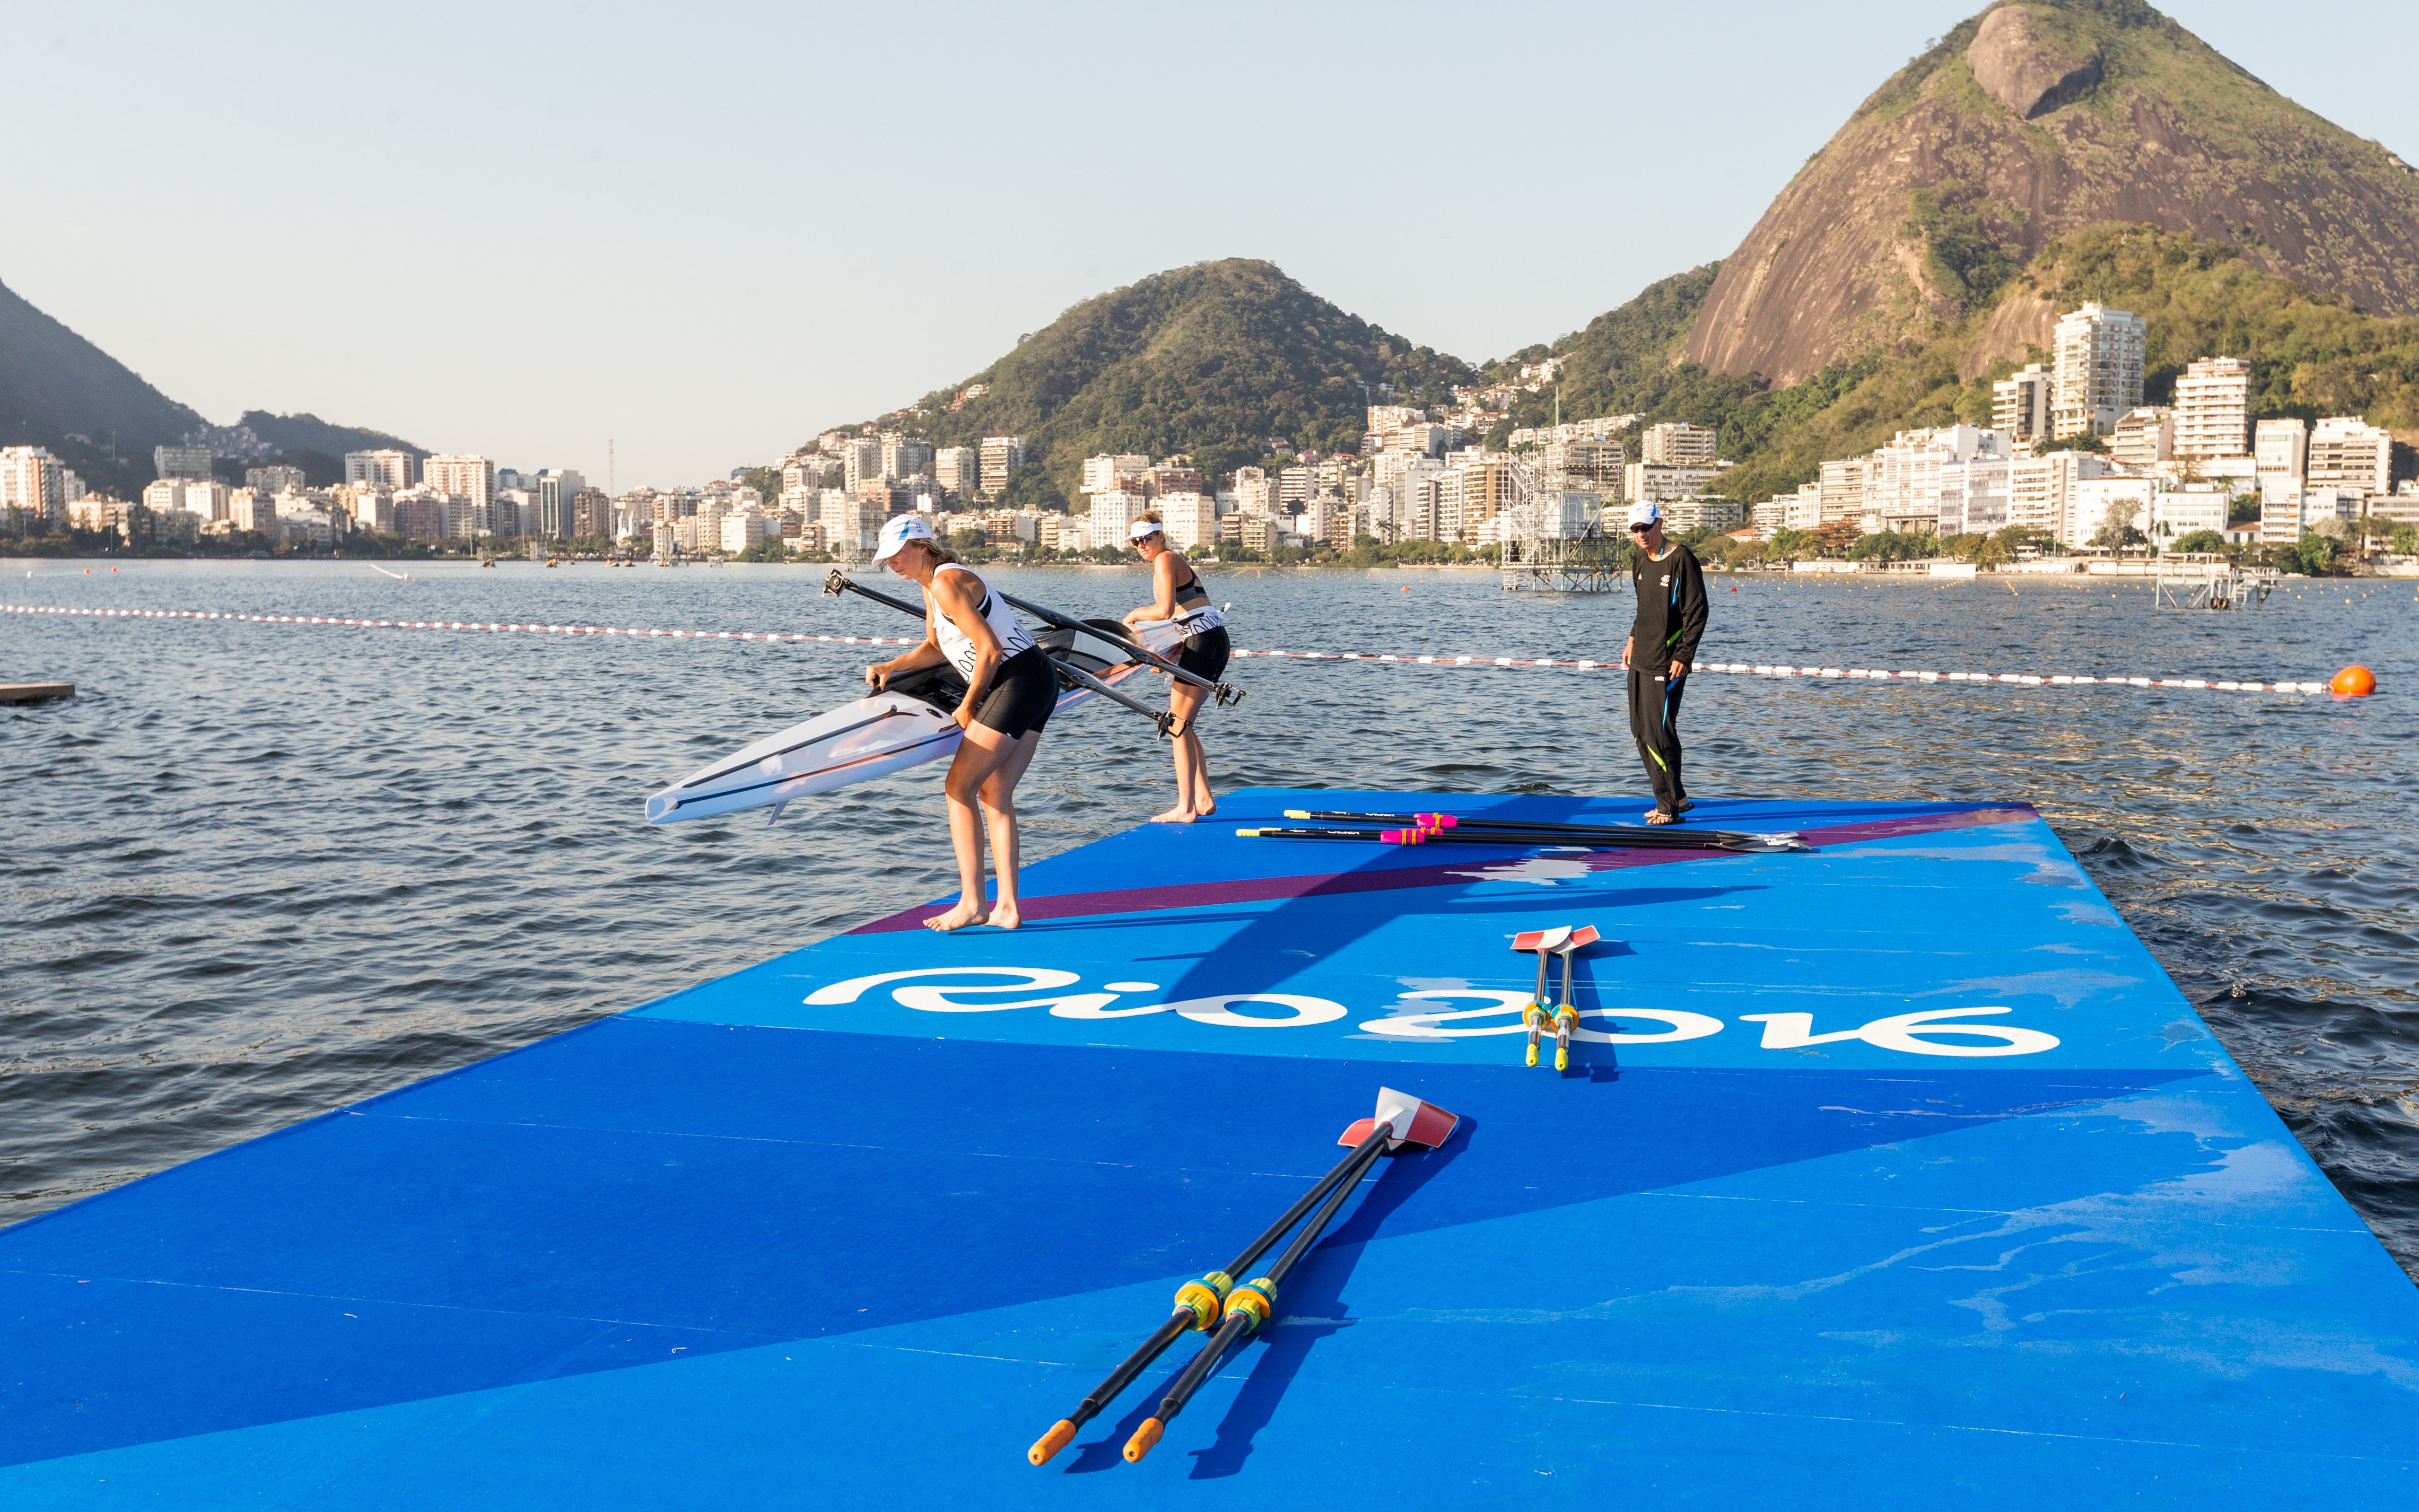
jumping, paddle, swimming pool, sports, boating, rowing, endurance sports